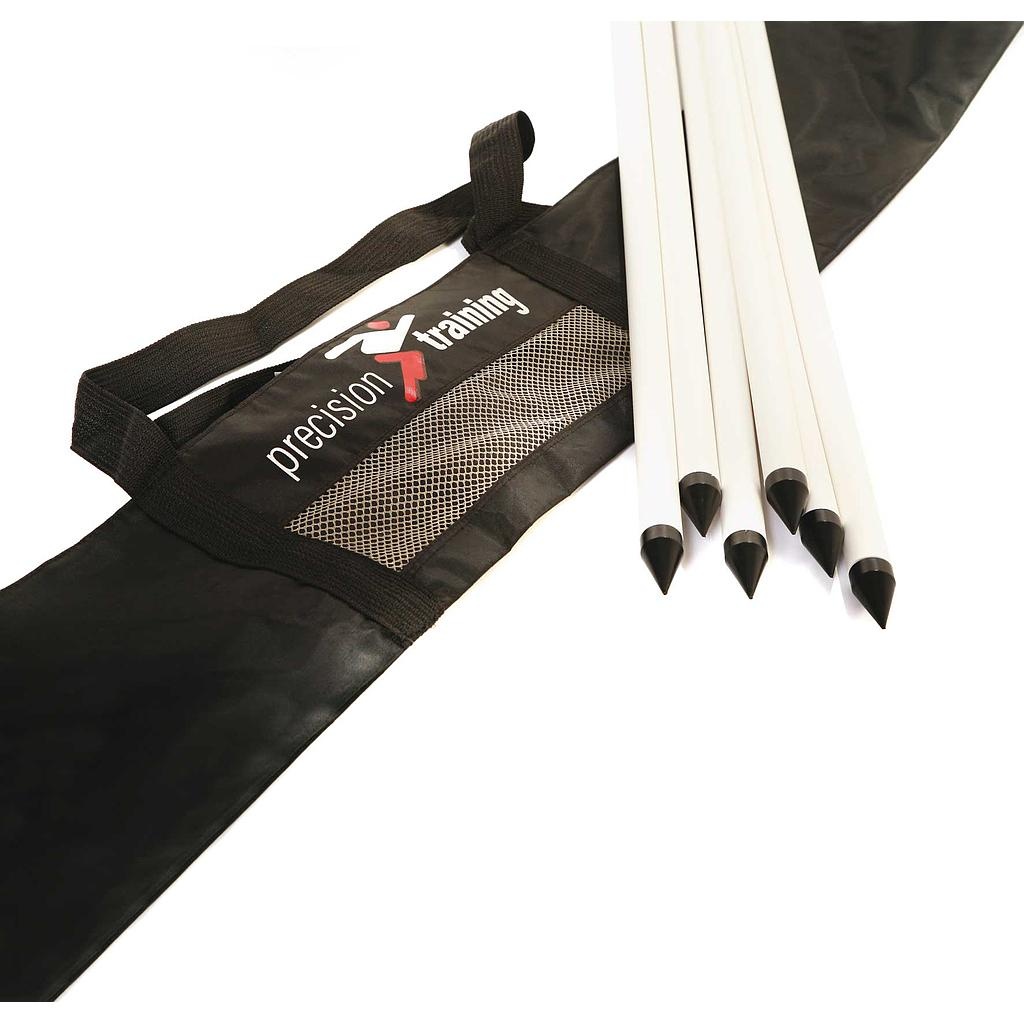
Precision Corner Poles Carry Bag
Nylon carry bag. Designed to carry 6 poles (not included).
Brand: Precision
Category: Sporting Goods > Athletics > American Football > American Football Goal Posts